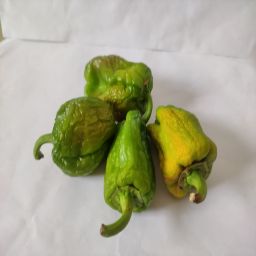
Crop: Bell Pepper
Quality: Old